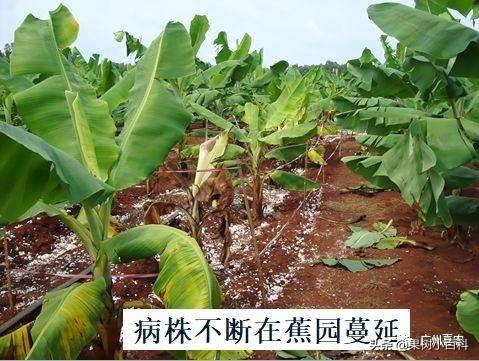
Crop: unknown
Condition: banana_panama_disease